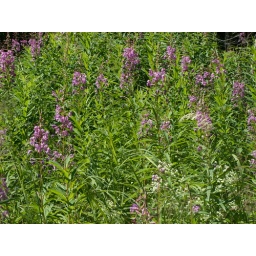
Wild field flowers in Olkhon. Siberia.